Shield of Aeneas

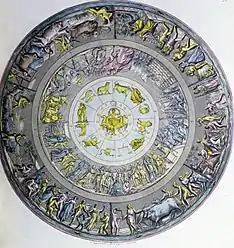
The Shield of Achilles, embellished with similar scenery to the Shield of Aeneas. Interpreted by Angelo Monticelli, from "Le Costume Ancien ou Moderne", ca. 1820.

Given that the shield is embellished by lavish pictures and intricate scenes, one of the most immediate interpretations is that the shield was primarily aesthetic in form and thus in function. Some scholars such as Warde Fowler, however, argue that the images depicted on the shield are so salient for Roman history that the shield should not be seen as merely a canvas for a painting. Likewise, Warde argues that the shield is not simply a practical piece of equipment to complement Vulcan's sword. Tempering both suggestions, both Warde and R. D. Williams argue that the shield serves as a symbol and foreshadow of Rome's future glory. Virgil's use of ekphrasis is consistent with Homer, but Williams has noted that the saturation of significant scenes indicates that the shield serves more as a literary tool than a diagetical description. Likewise, both Williams and D. L. West have noted the composition of the shield and Virgil's description of its color, texture, and perspective to emphasize its symbolic quality.